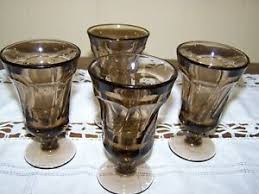
Label: glass